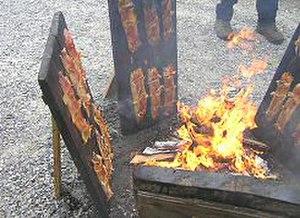
La cuisine des États-Unis est extrêmement diversifiée et difficile à définir, les États-Unis ayant attiré des immigrants du monde entier, apportant chacun leur culture et leurs goûts culinaires.